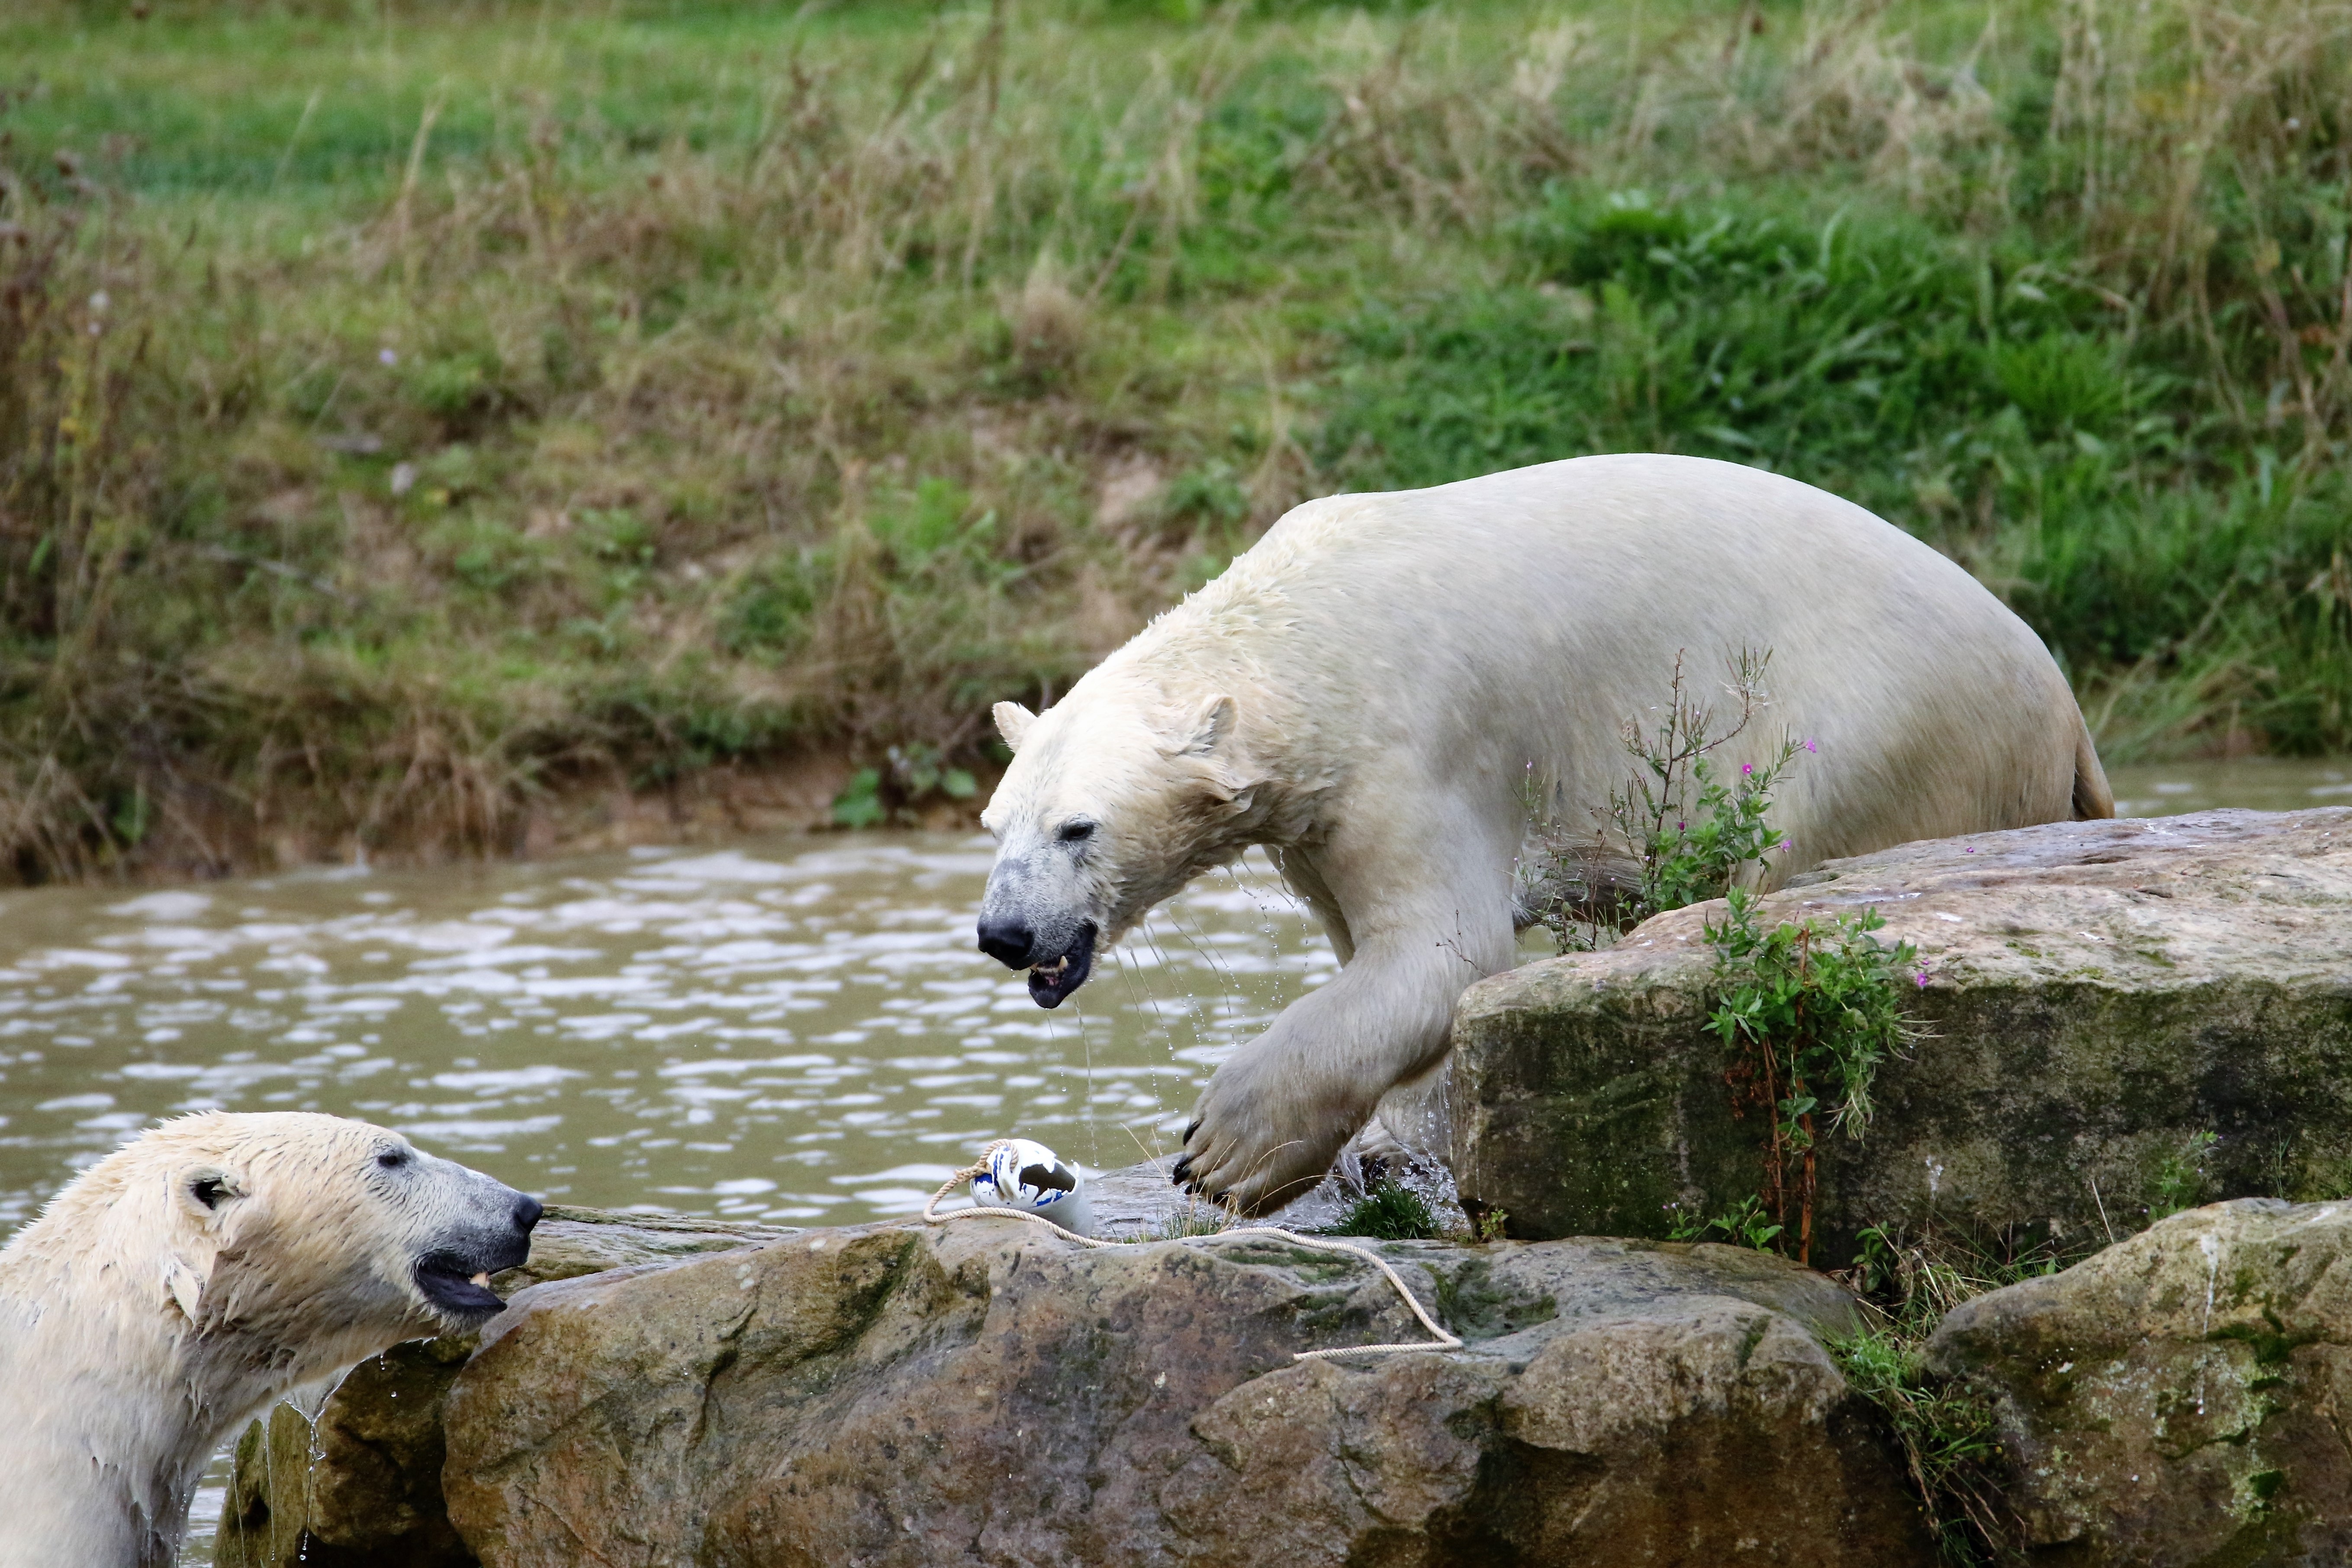
nature, snow, cold, winter, white, animal, bear, wildlife, wild, ice, zoo, fur, mammal, predator, arctic, fauna, polar bear, polar, outdoors, north, furry, endangered, vertebrate, northern, carnivore